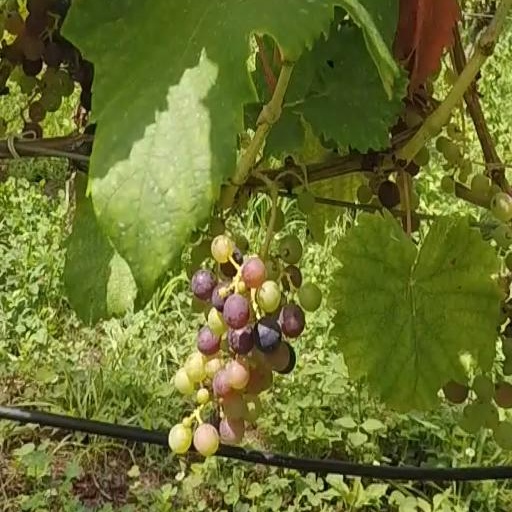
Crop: grape